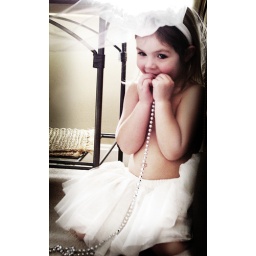
Riley was really cute hiding in the corner between the table and the couch.